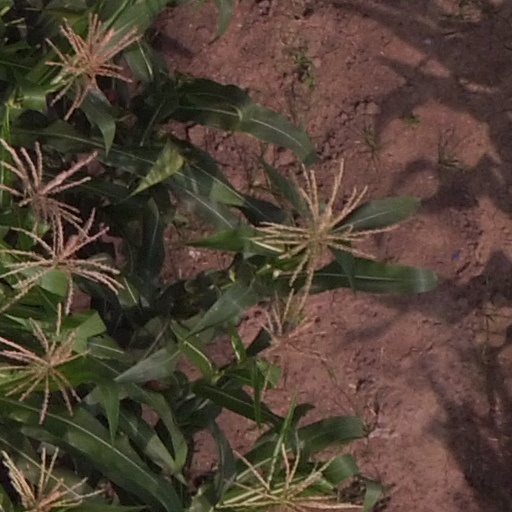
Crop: maize; corn